Slaty-legged crake

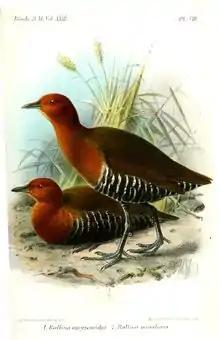

The slaty-legged crake is about 25 cm long. Its body is flattened laterally to allow easier passage through the undergrowth. It has long toes and a short tail. Colouring includes a brown back, chestnut head and breast, and strong black-and-white barring on the flanks, belly and undertail. The throat is white, the bill is yellowish, and the legs are green. Sexes are similar; juveniles are dark brown above and below, although they have the belly barring and white throat.